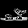
Label: Sandal